1917 in Romania

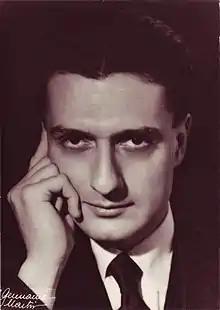
Pianist and composer Dinu Lipatti

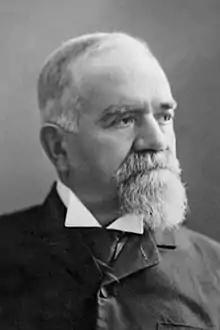
Literary critic Titu Maiorescu

February 9: Aurel Popovici – lawyer and politician who proposed the federalization of Austria-Hungary under the United States of Greater Austria.